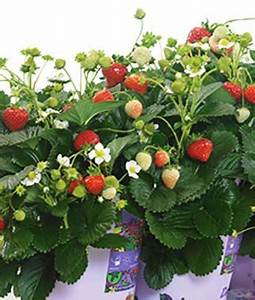
Label: Strawberry